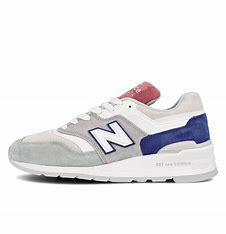
Brand: New
Model: Balance New Balance 997 Marathon